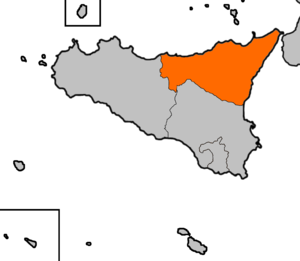
Le comté de Sicile, appelé aussi Gran Contea, est un ancien État souverain normand multiethnique sous investiture papale, comprenant la Sicile et Malte. Il est créé en 1071 pour le duc normand Roger Iᵉʳ de Sicile.
Le Val Demone était une unité administrative historique du nord-est de la Sicile depuis l'époque de l'Émirat de Sicile jusqu'en 1812.